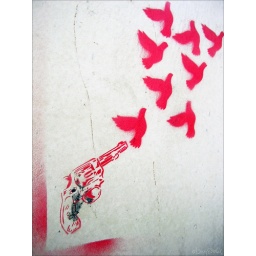
stencil found in the blue parking garage @ FIU. 5th floor stairwell.